Merit Network

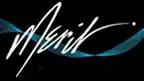

During the 1980s, Merit Network grew to serve eight member universities, with Oakland University joining in 1985 and Central Michigan University, Eastern Michigan University, and Michigan Technological University joining in 1987.